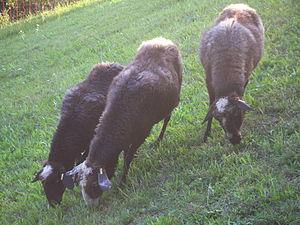
Le cheptel ovin mondial compte un milliard de têtes. Classées par pays, voici une liste des principales races de moutons connues :